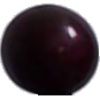
Label: cherry_wax_black